2013 Auto Club 400

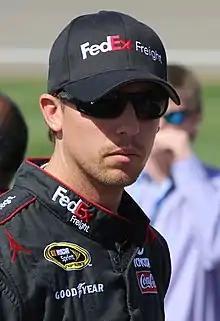
Denny Hamlin won the pole position, the twelfth of his career

Auto Club Speedway was a four-turn superspeedway that was long. The track's turns were banked from fourteen degrees, while the front stretch, the location of the finish line, was banked at eleven degrees. Unlike the front stretch, the backstraightaway was banked at three degrees. The track had a seating capacity of 92,100 people. The race consisted of 200 laps, which is equivalent to a race distance of .